Sky position (RA, Dec in degrees): 133.603, 5.218
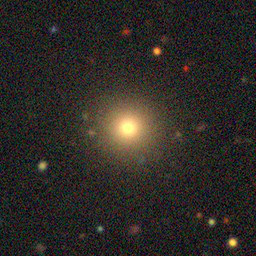
Galaxy morphology: Round Smooth Galaxies